Örebro SK

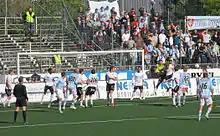
Örebro (in white), against Malmö FF (in blue).

2007 proved a tough come-back season in Allsvenskan. Nedim Halilović could not find the same goal scoring form and the club fought with fellow newly promoted Trellborgs FF and Brommapojkarnas IF against relegation (as the league was extended to 16 teams in the following season, only one team was relegated). After a summer signing of home grown talent Abgar Barsom (previously with city rivals BK Forward) and the sacking of coach Patrick Walker, Örebro's form picked up in the autumn and an epic first away win of the season against Elfsborg secured another year in Allsvenskan.